Ochil Hills

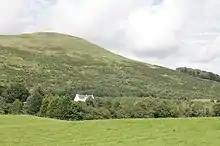
Seamab from the southwest

Black Hill (North-West) near Sherrifmuir is marked on OS Maps as “Black Hill", but has no distinguishable peak or summit, more of a slop leading onto Glentye Hill. Marked as 350 metres.